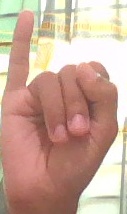
ASL sign: I